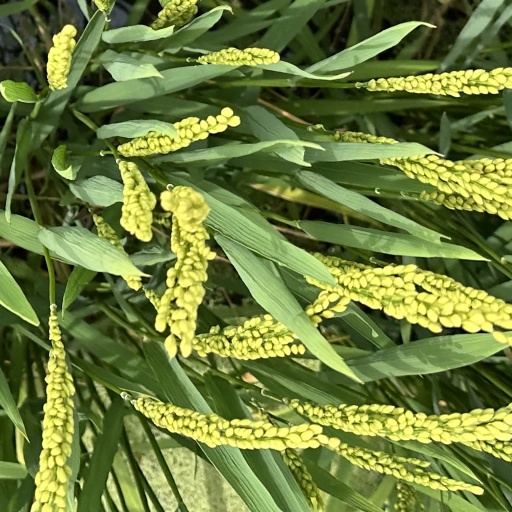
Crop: rice